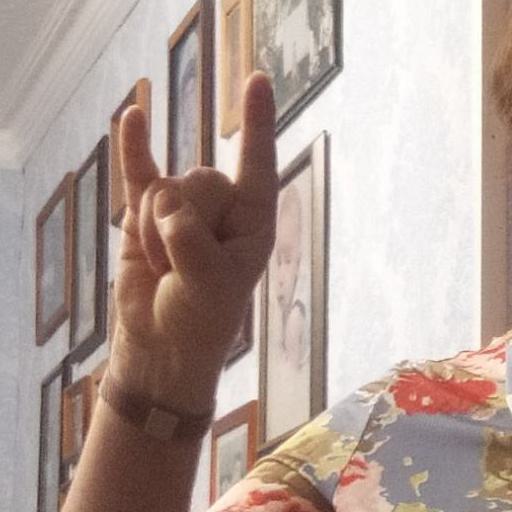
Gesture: rock